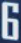
Number: 6